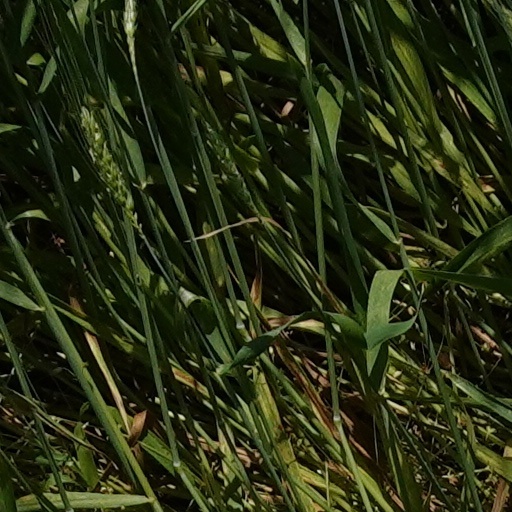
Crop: wheat